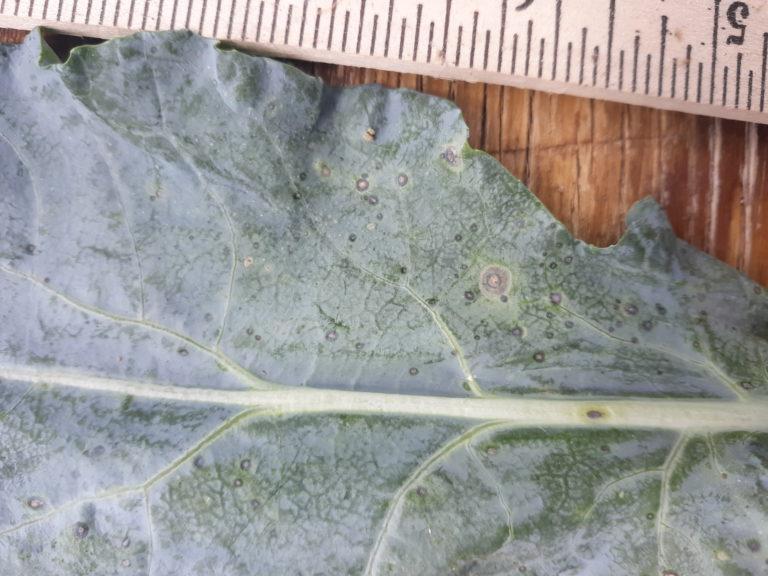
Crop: unknown
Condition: broccoli_broccoli_alternaria_spot